Anna Delvey

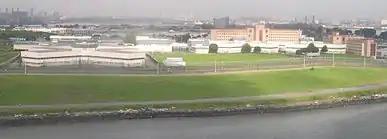
Rikers Island

On December 18, 2018, Delvey appeared in New York City Criminal Court and rejected a plea deal that offered three to nine years in prison. Her trial started on March 20, 2019, presided over by Judge Diane Kiesel. Until the end of the trial, Delvey was incarcerated at Rikers Island, where she had 13 infractions for misbehavior such as fighting and disobeying orders, and was placed in solitary confinement during Christmas.